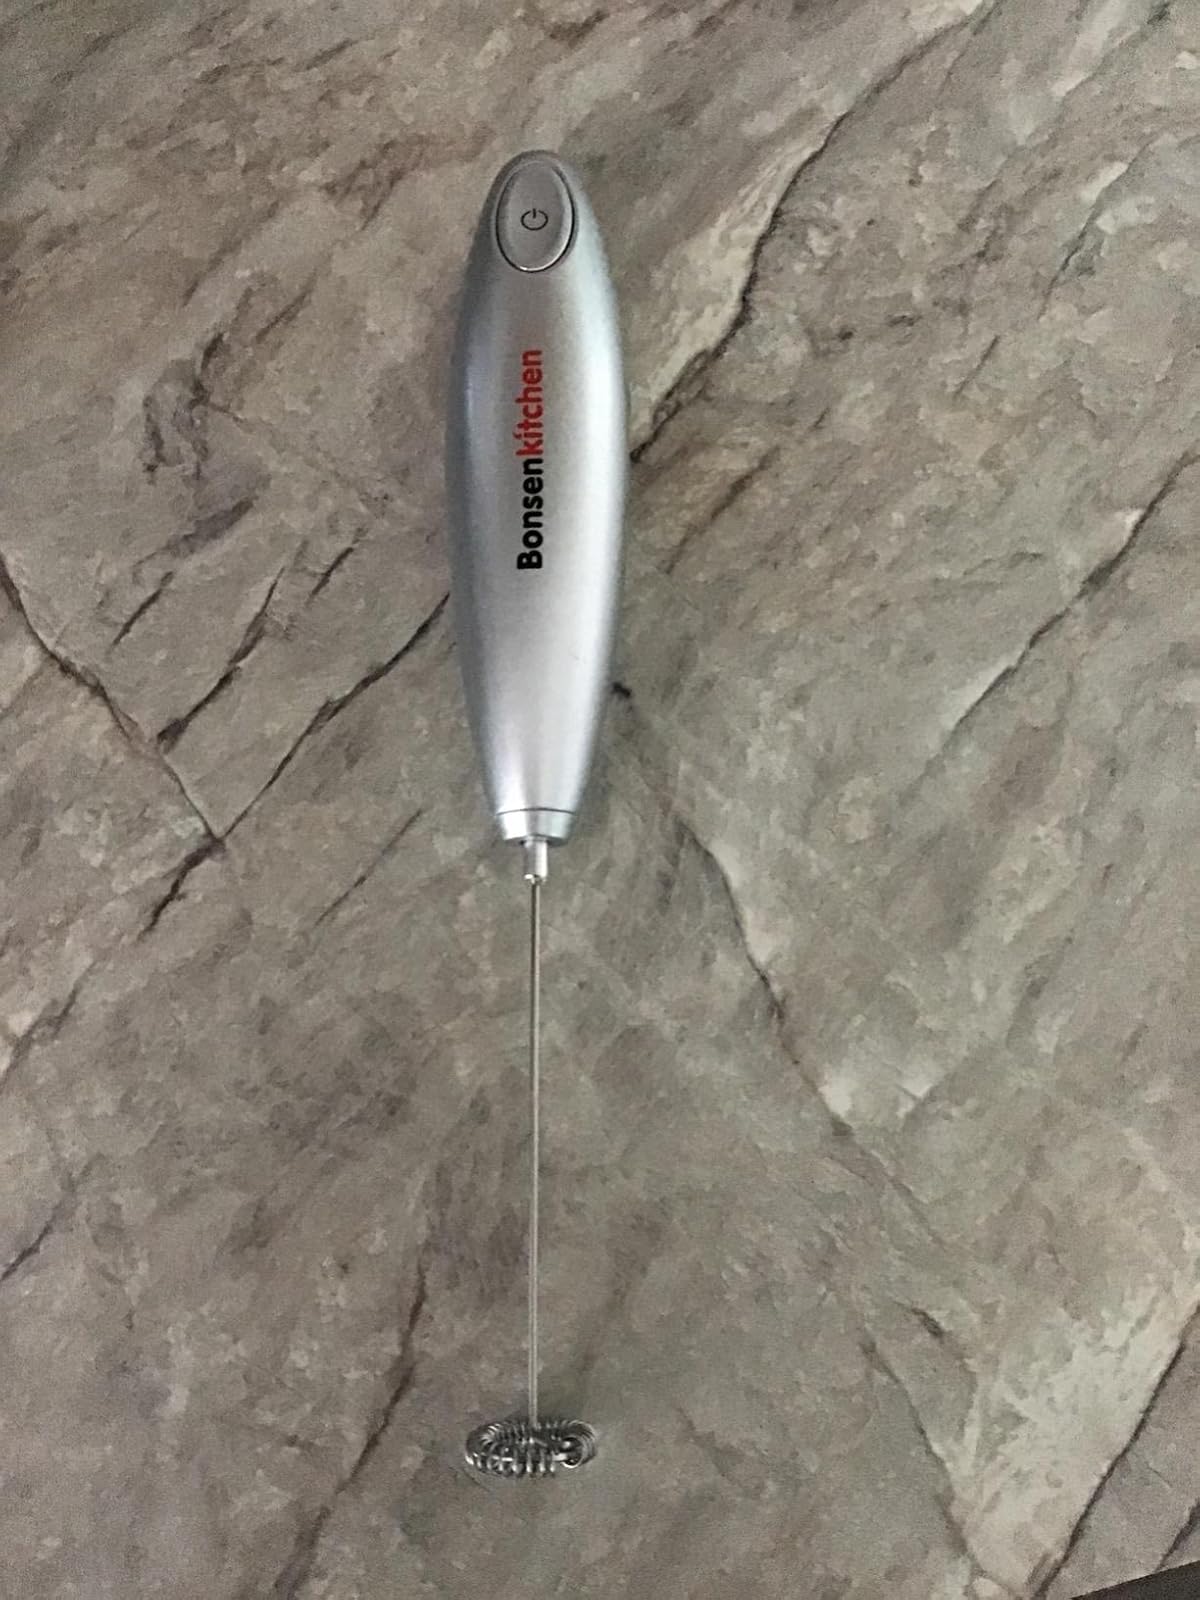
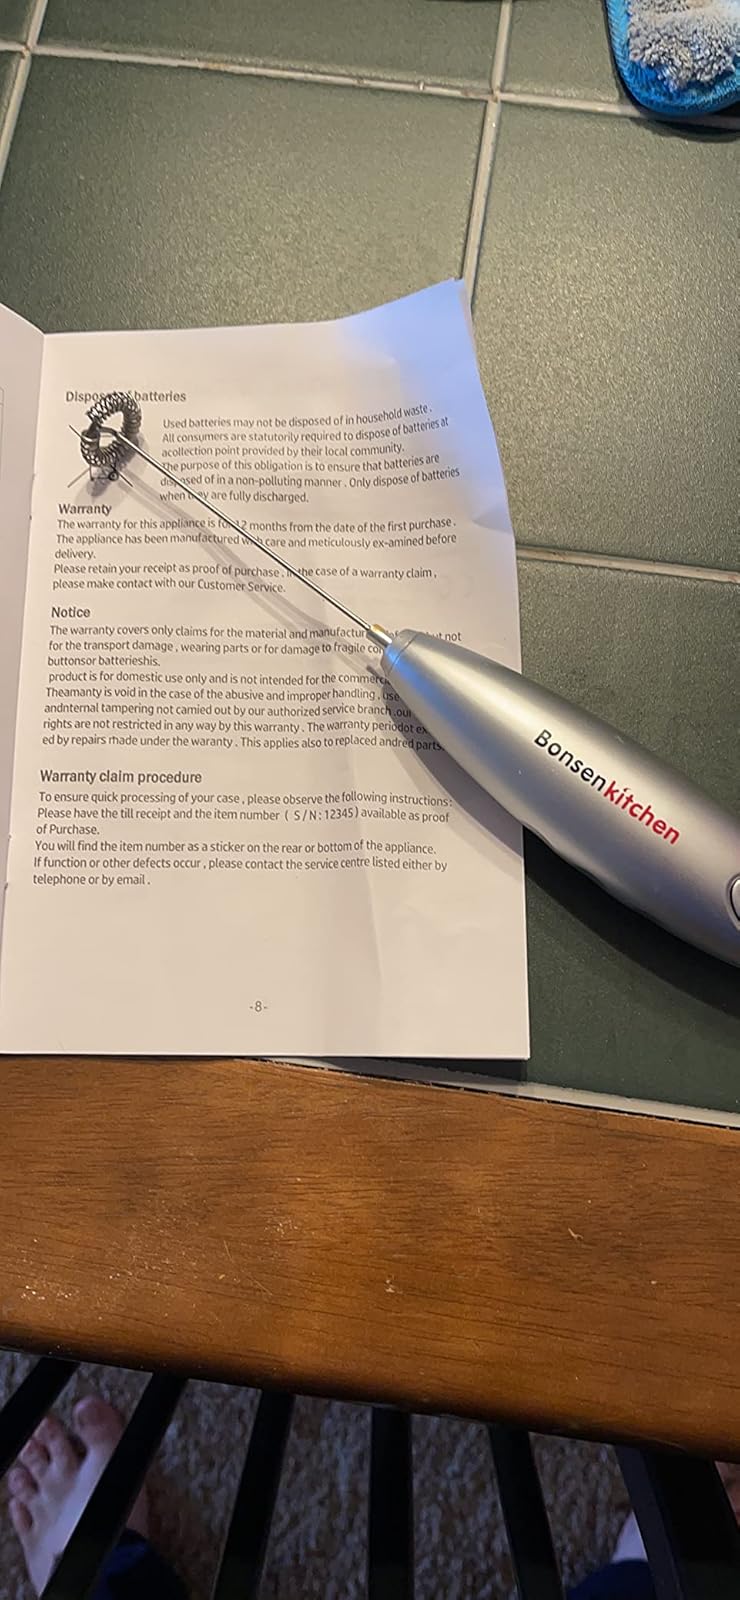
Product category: items_mixer
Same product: yes